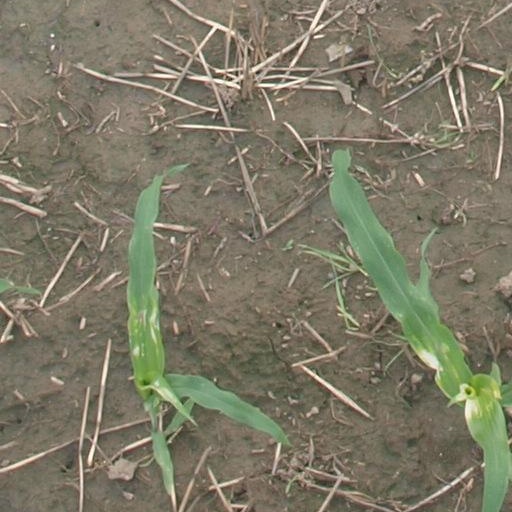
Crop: maize; corn